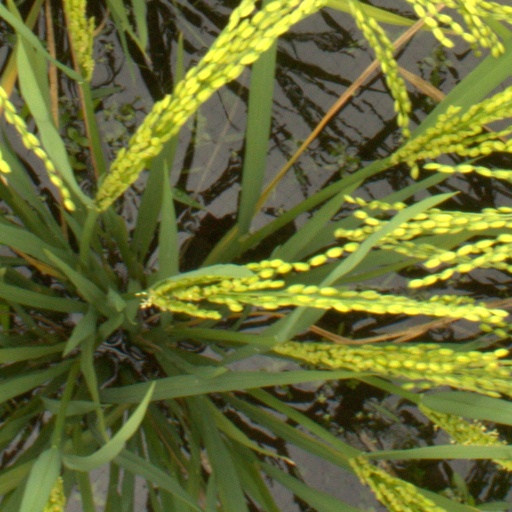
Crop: rice